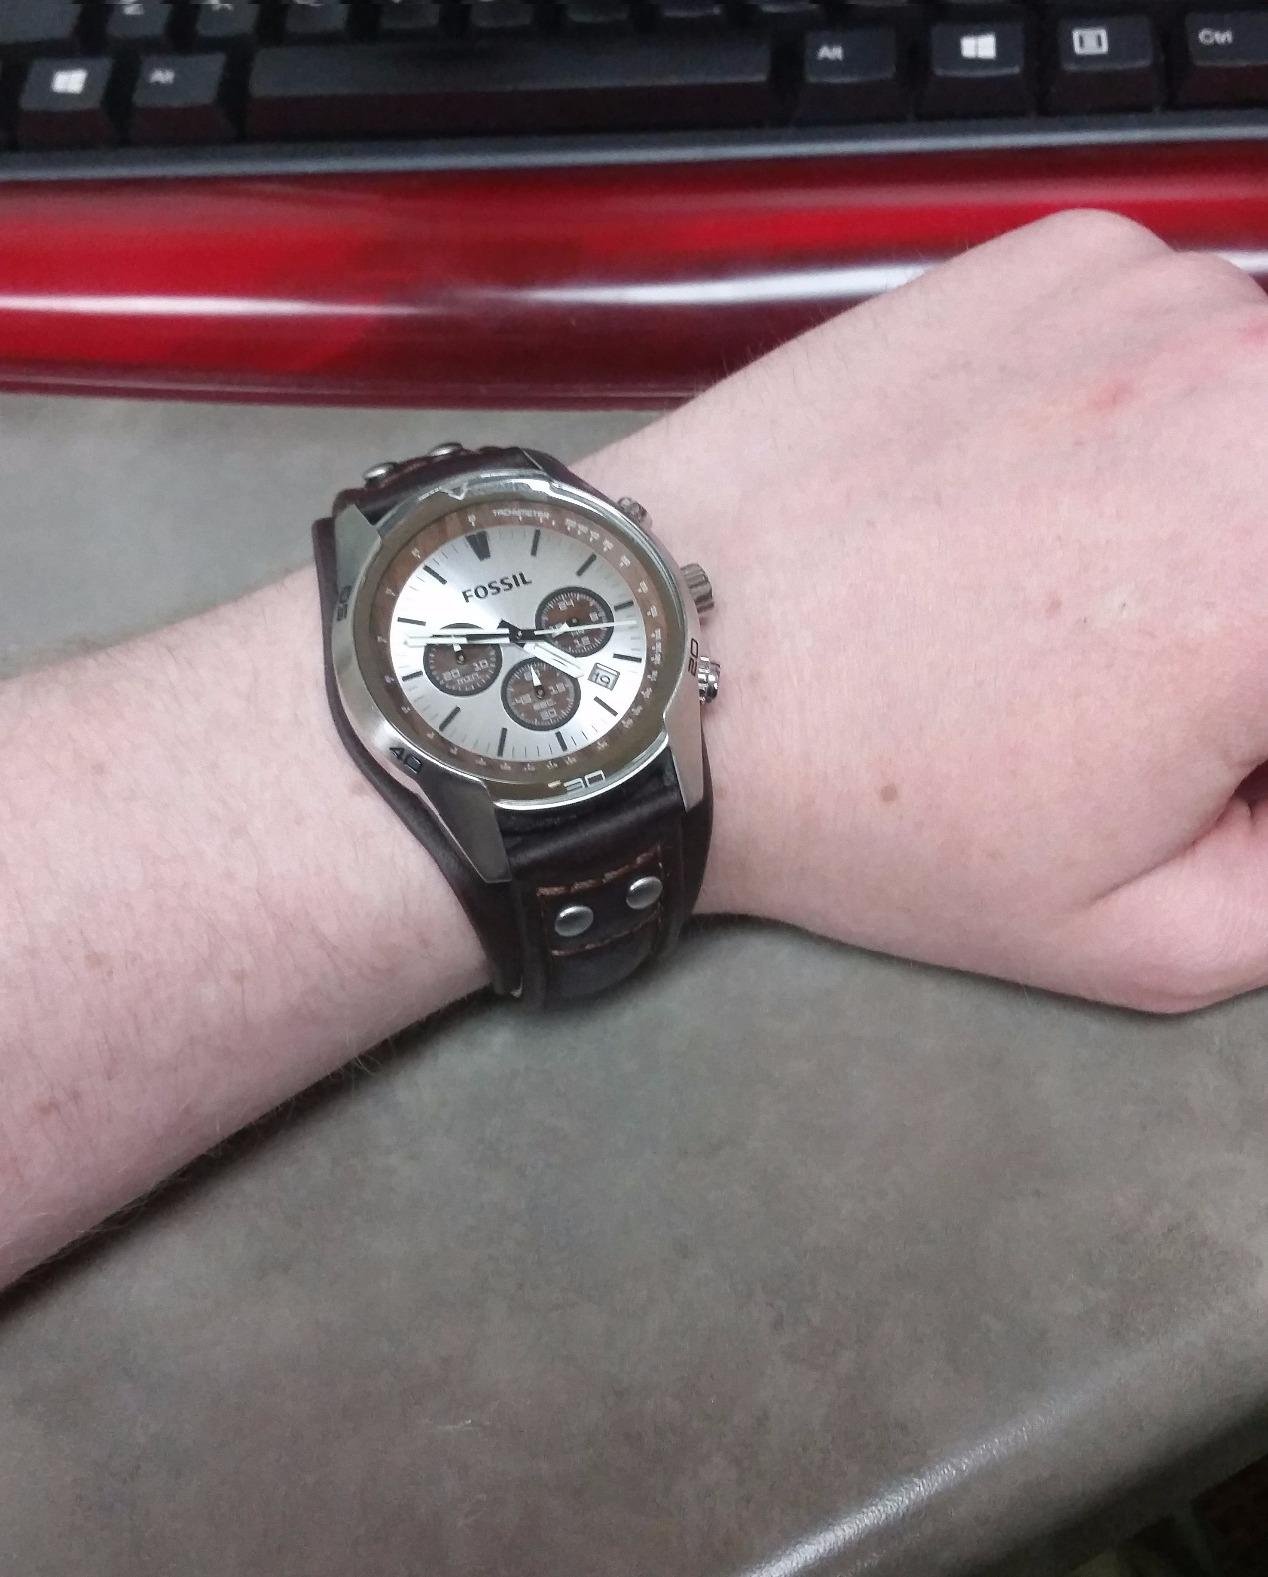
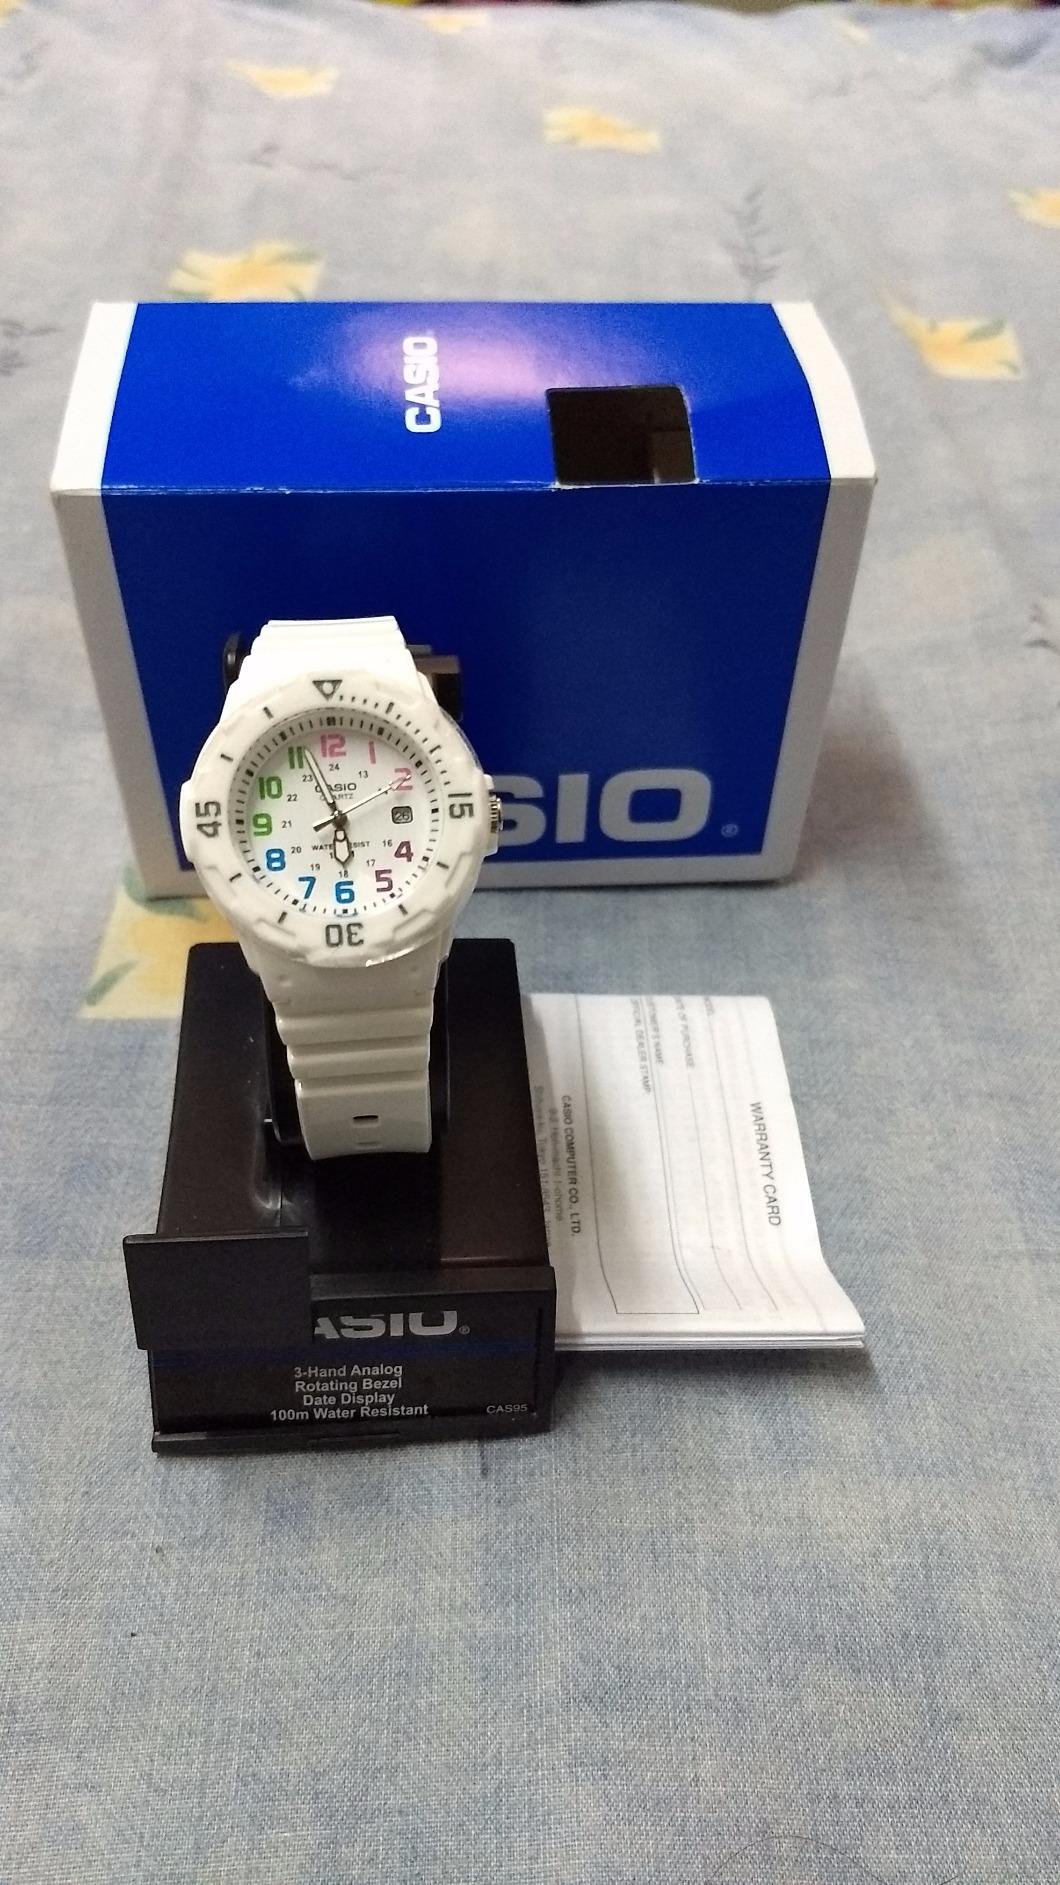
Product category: accessories_watch
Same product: no